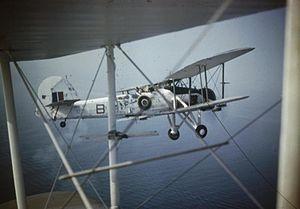
Le Fairey Swordfish est un avion militaire embarqué britannique des années 1930/40, fabriqué au départ à titre privé sous la dénomination TSR 1 par Fairey, et approuvé par les autorités en raison du succès des essais de catapultage depuis de grandes unités de la Royal Navy, en particulier le HMS Repulse. Le mot anglais swordfish signifie en français « espadon ». Cet appareil est surnommé durant sa carrière Stringbag par les aviateurs britanniques. Lent et pratiquement obsolète lors de sa mise en service, il garde cependant une place dans l'histoire de l'aviation grâce à d'importants faits d'armes et à son exceptionnelle longévité au sein de la Fleet Air Arm, qui l'emploie du 9 juillet 1936 au 21 mai 1945, carrière sans équivalent pour un aéronef de la Seconde Guerre mondiale, qui plus est de type biplan.